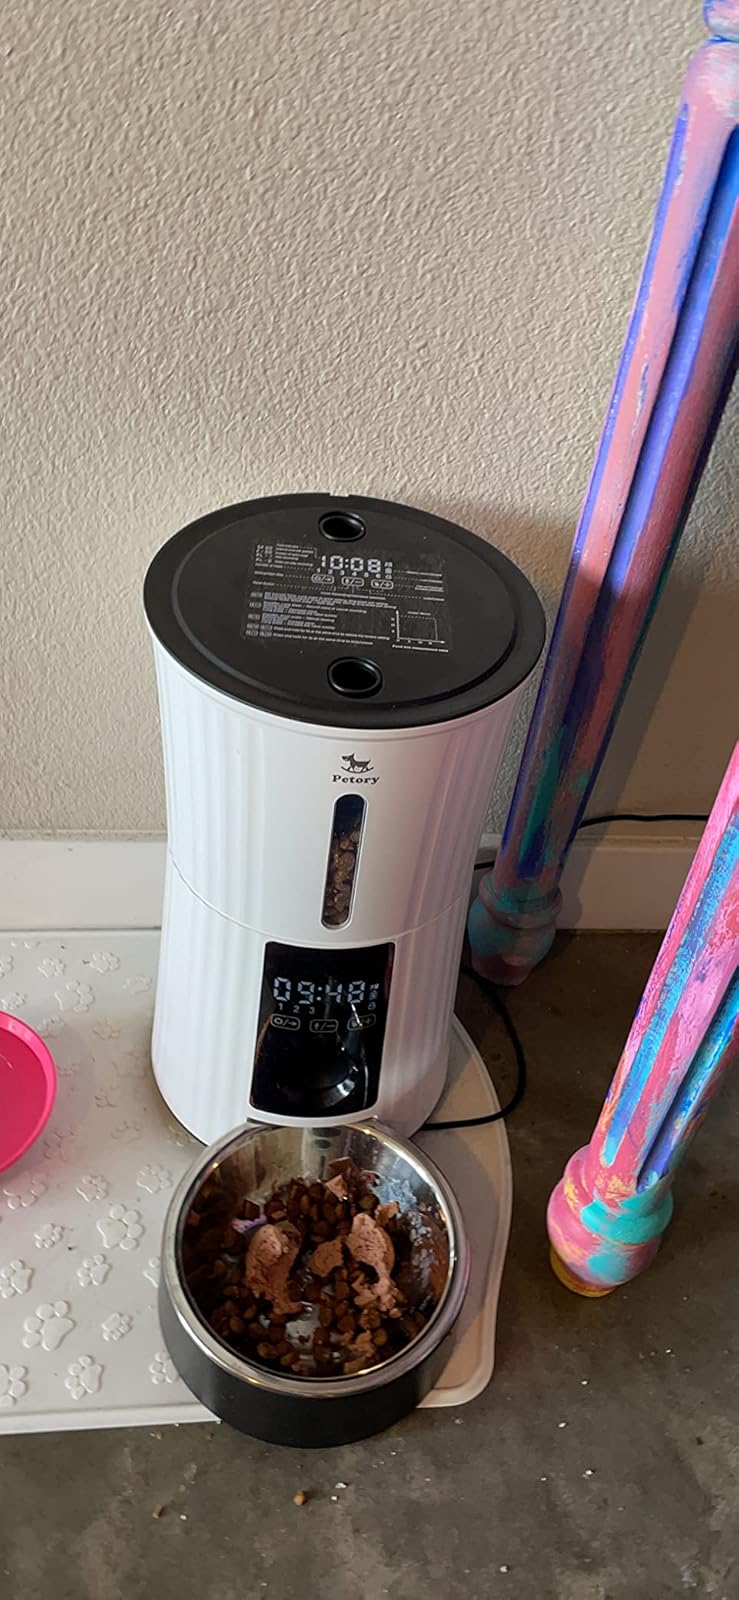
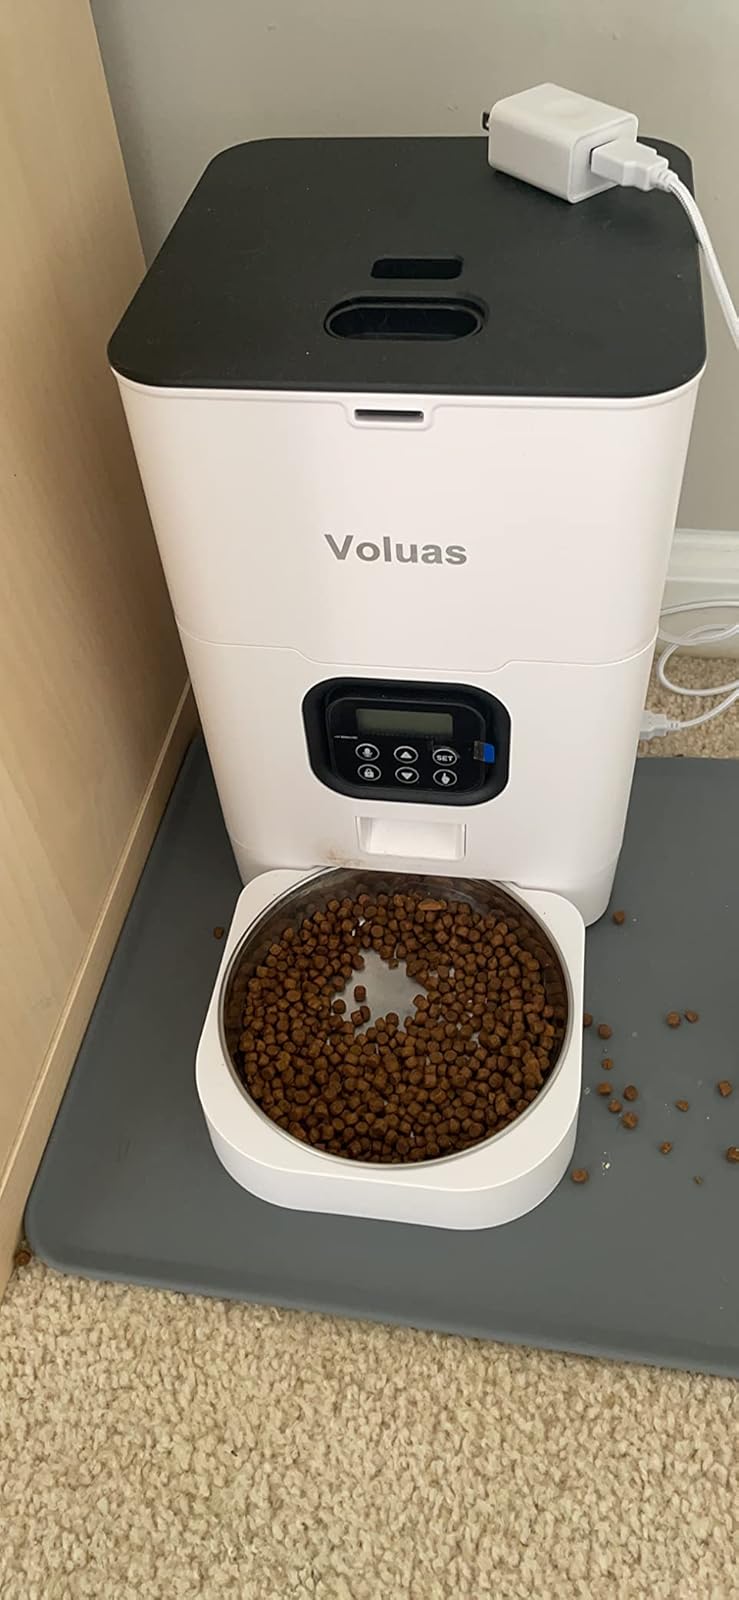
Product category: items_feeder
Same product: no